Candida (fungus)

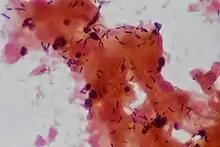
Candida spores in a vaginal swab. (Gram stain)

"Candida" are almost universal in low numbers on healthy adult skin and "C. albicans" is part of the normal flora of the mucous membranes of the respiratory, gastrointestinal and female genital tracts. The dryness of skin compared to other tissues prevents the growth of the fungus, but damaged skin or skin in intertriginous regions is more amenable to rapid growth. A severe consequence of candida infection can be esophageal cancer, overgrowth with candida in the esophagus is the most important risk factor for developing esophageal cancer in patients with achalasia.